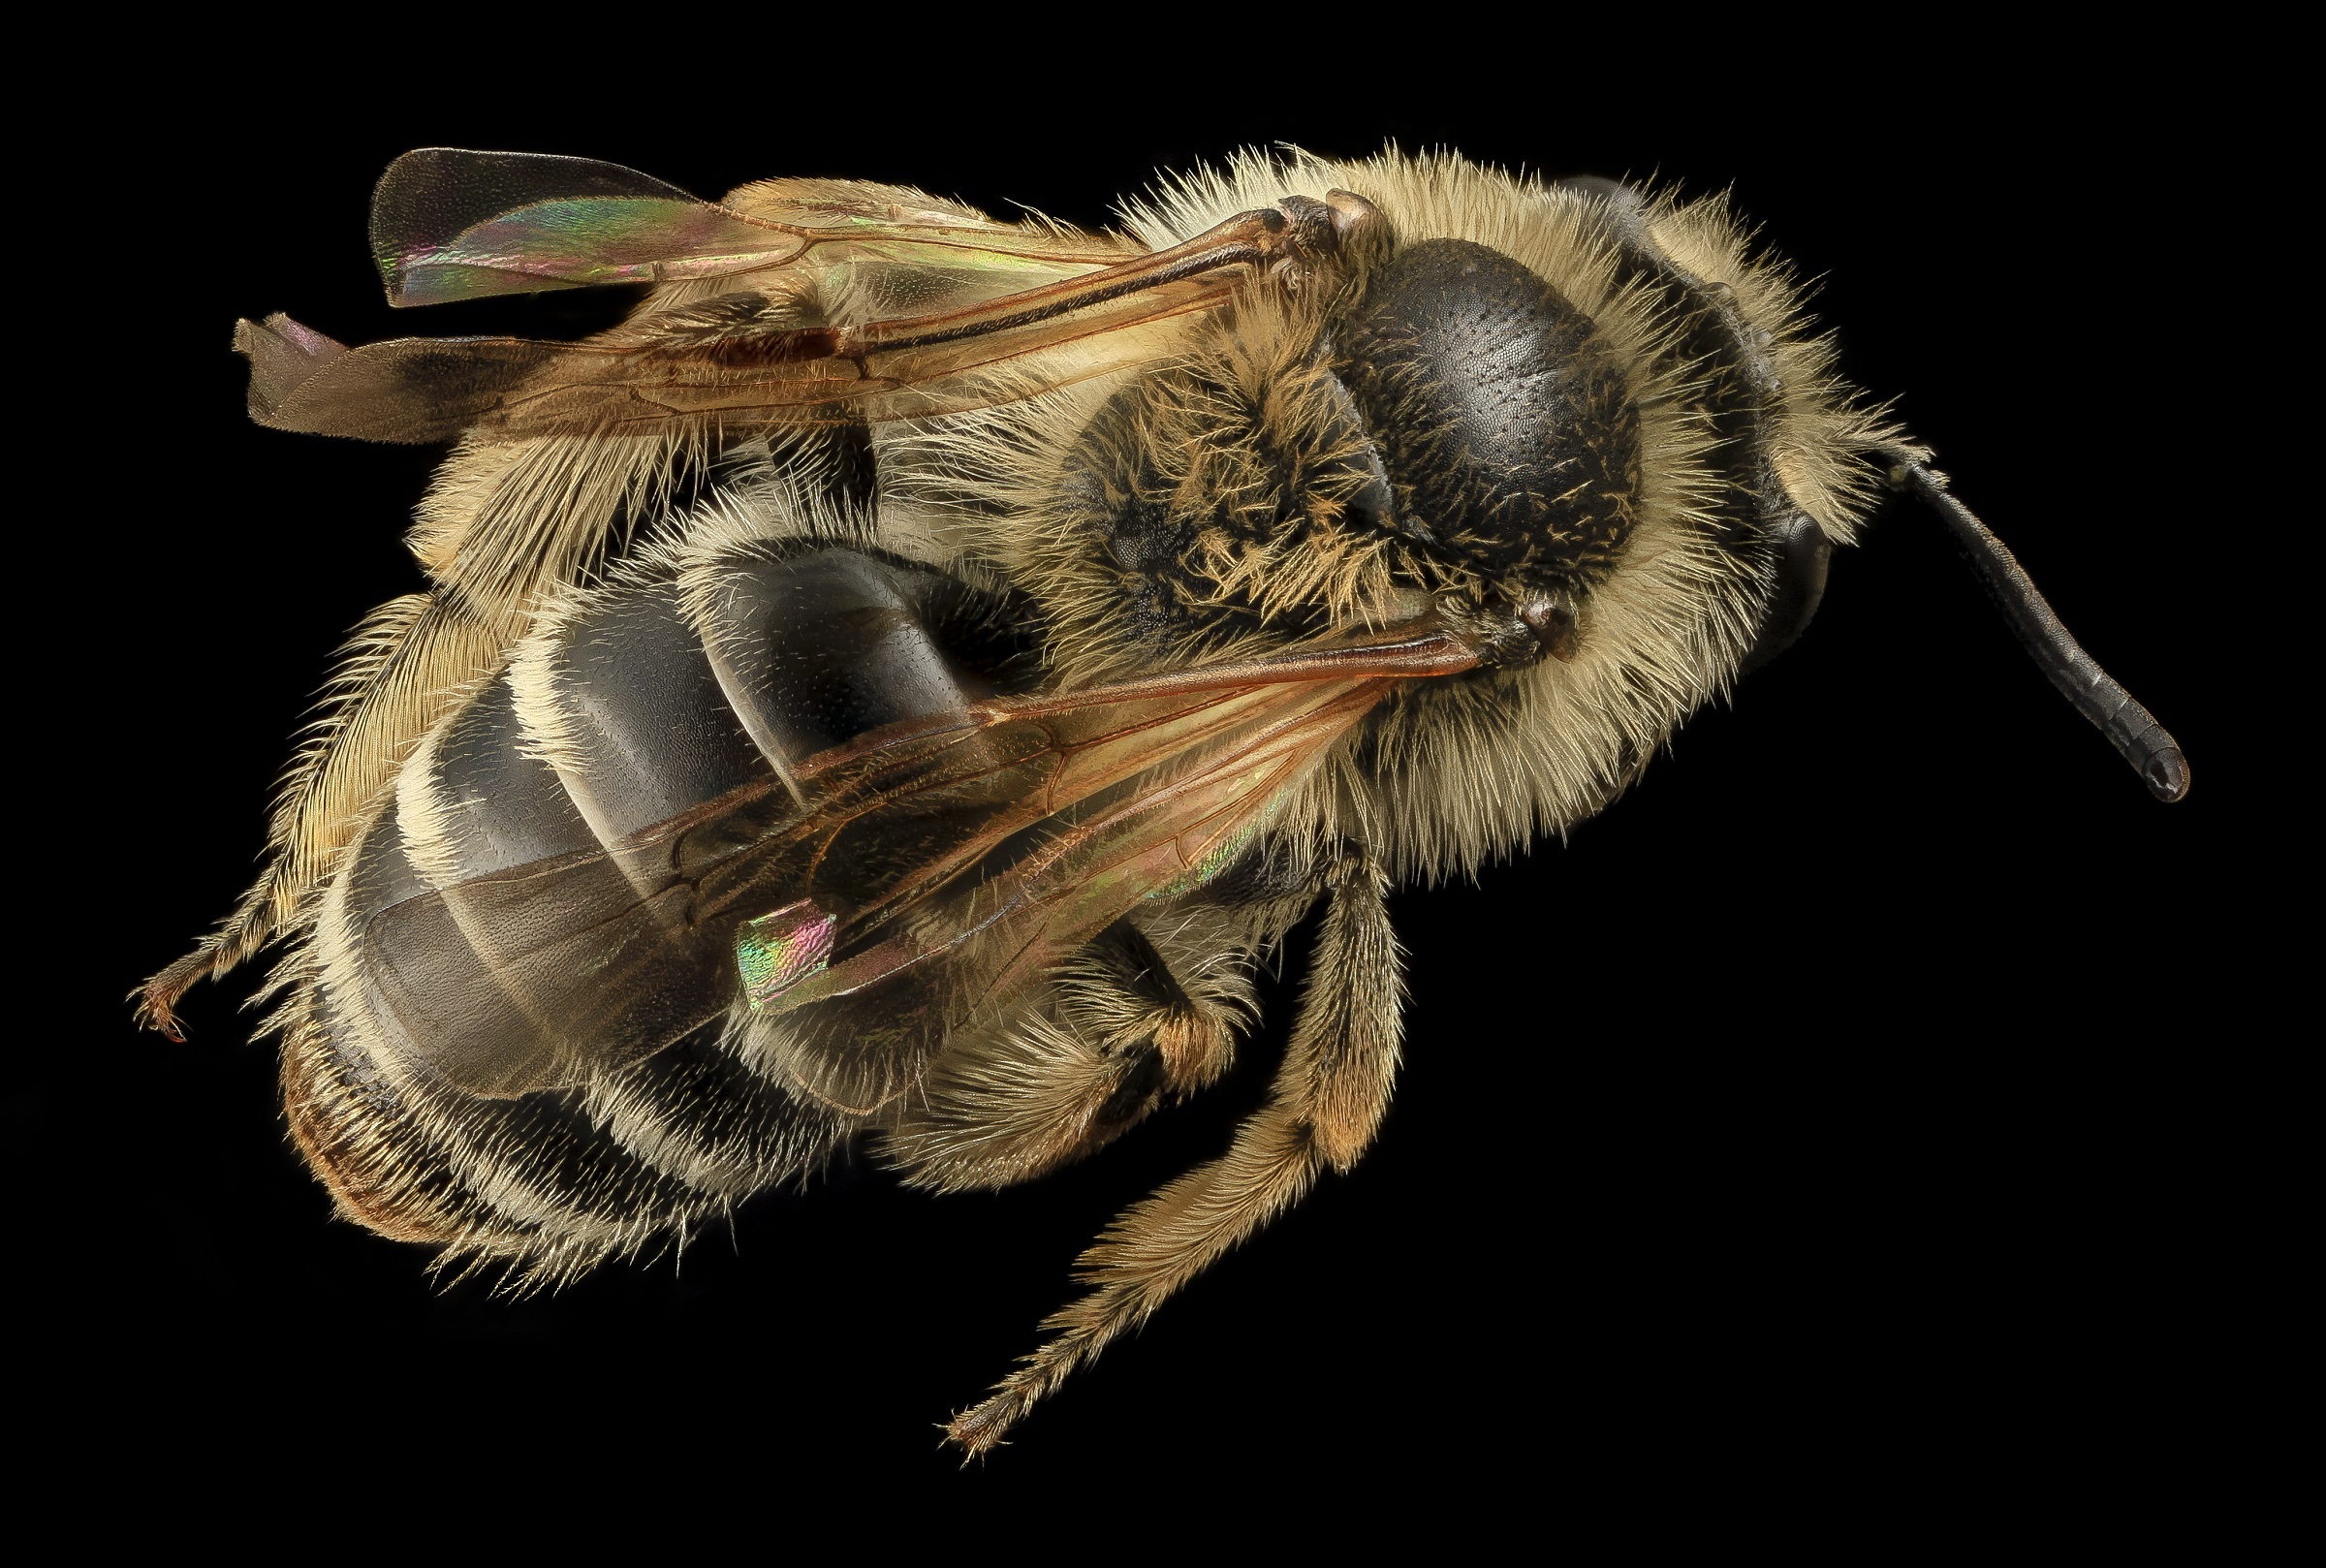
nature, photography, fly, wildlife, pollen, portrait, insect, macro, bug, fauna, invertebrate, close up, legs, wings, bee, hornet, wasp, pest, nectar, mounted, u's geological survey, macro photography, organism, arthropod, andrena nida, honey bee, pollinator, membrane winged insect